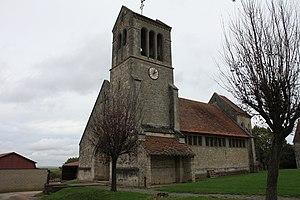
Église Saint-Rémi d'Hautevesnes
Cet article recense les monuments historiques du sud de l'Aisne, en France.
L'église Saint-Rémi est une église située à Hautevesnes, en France.